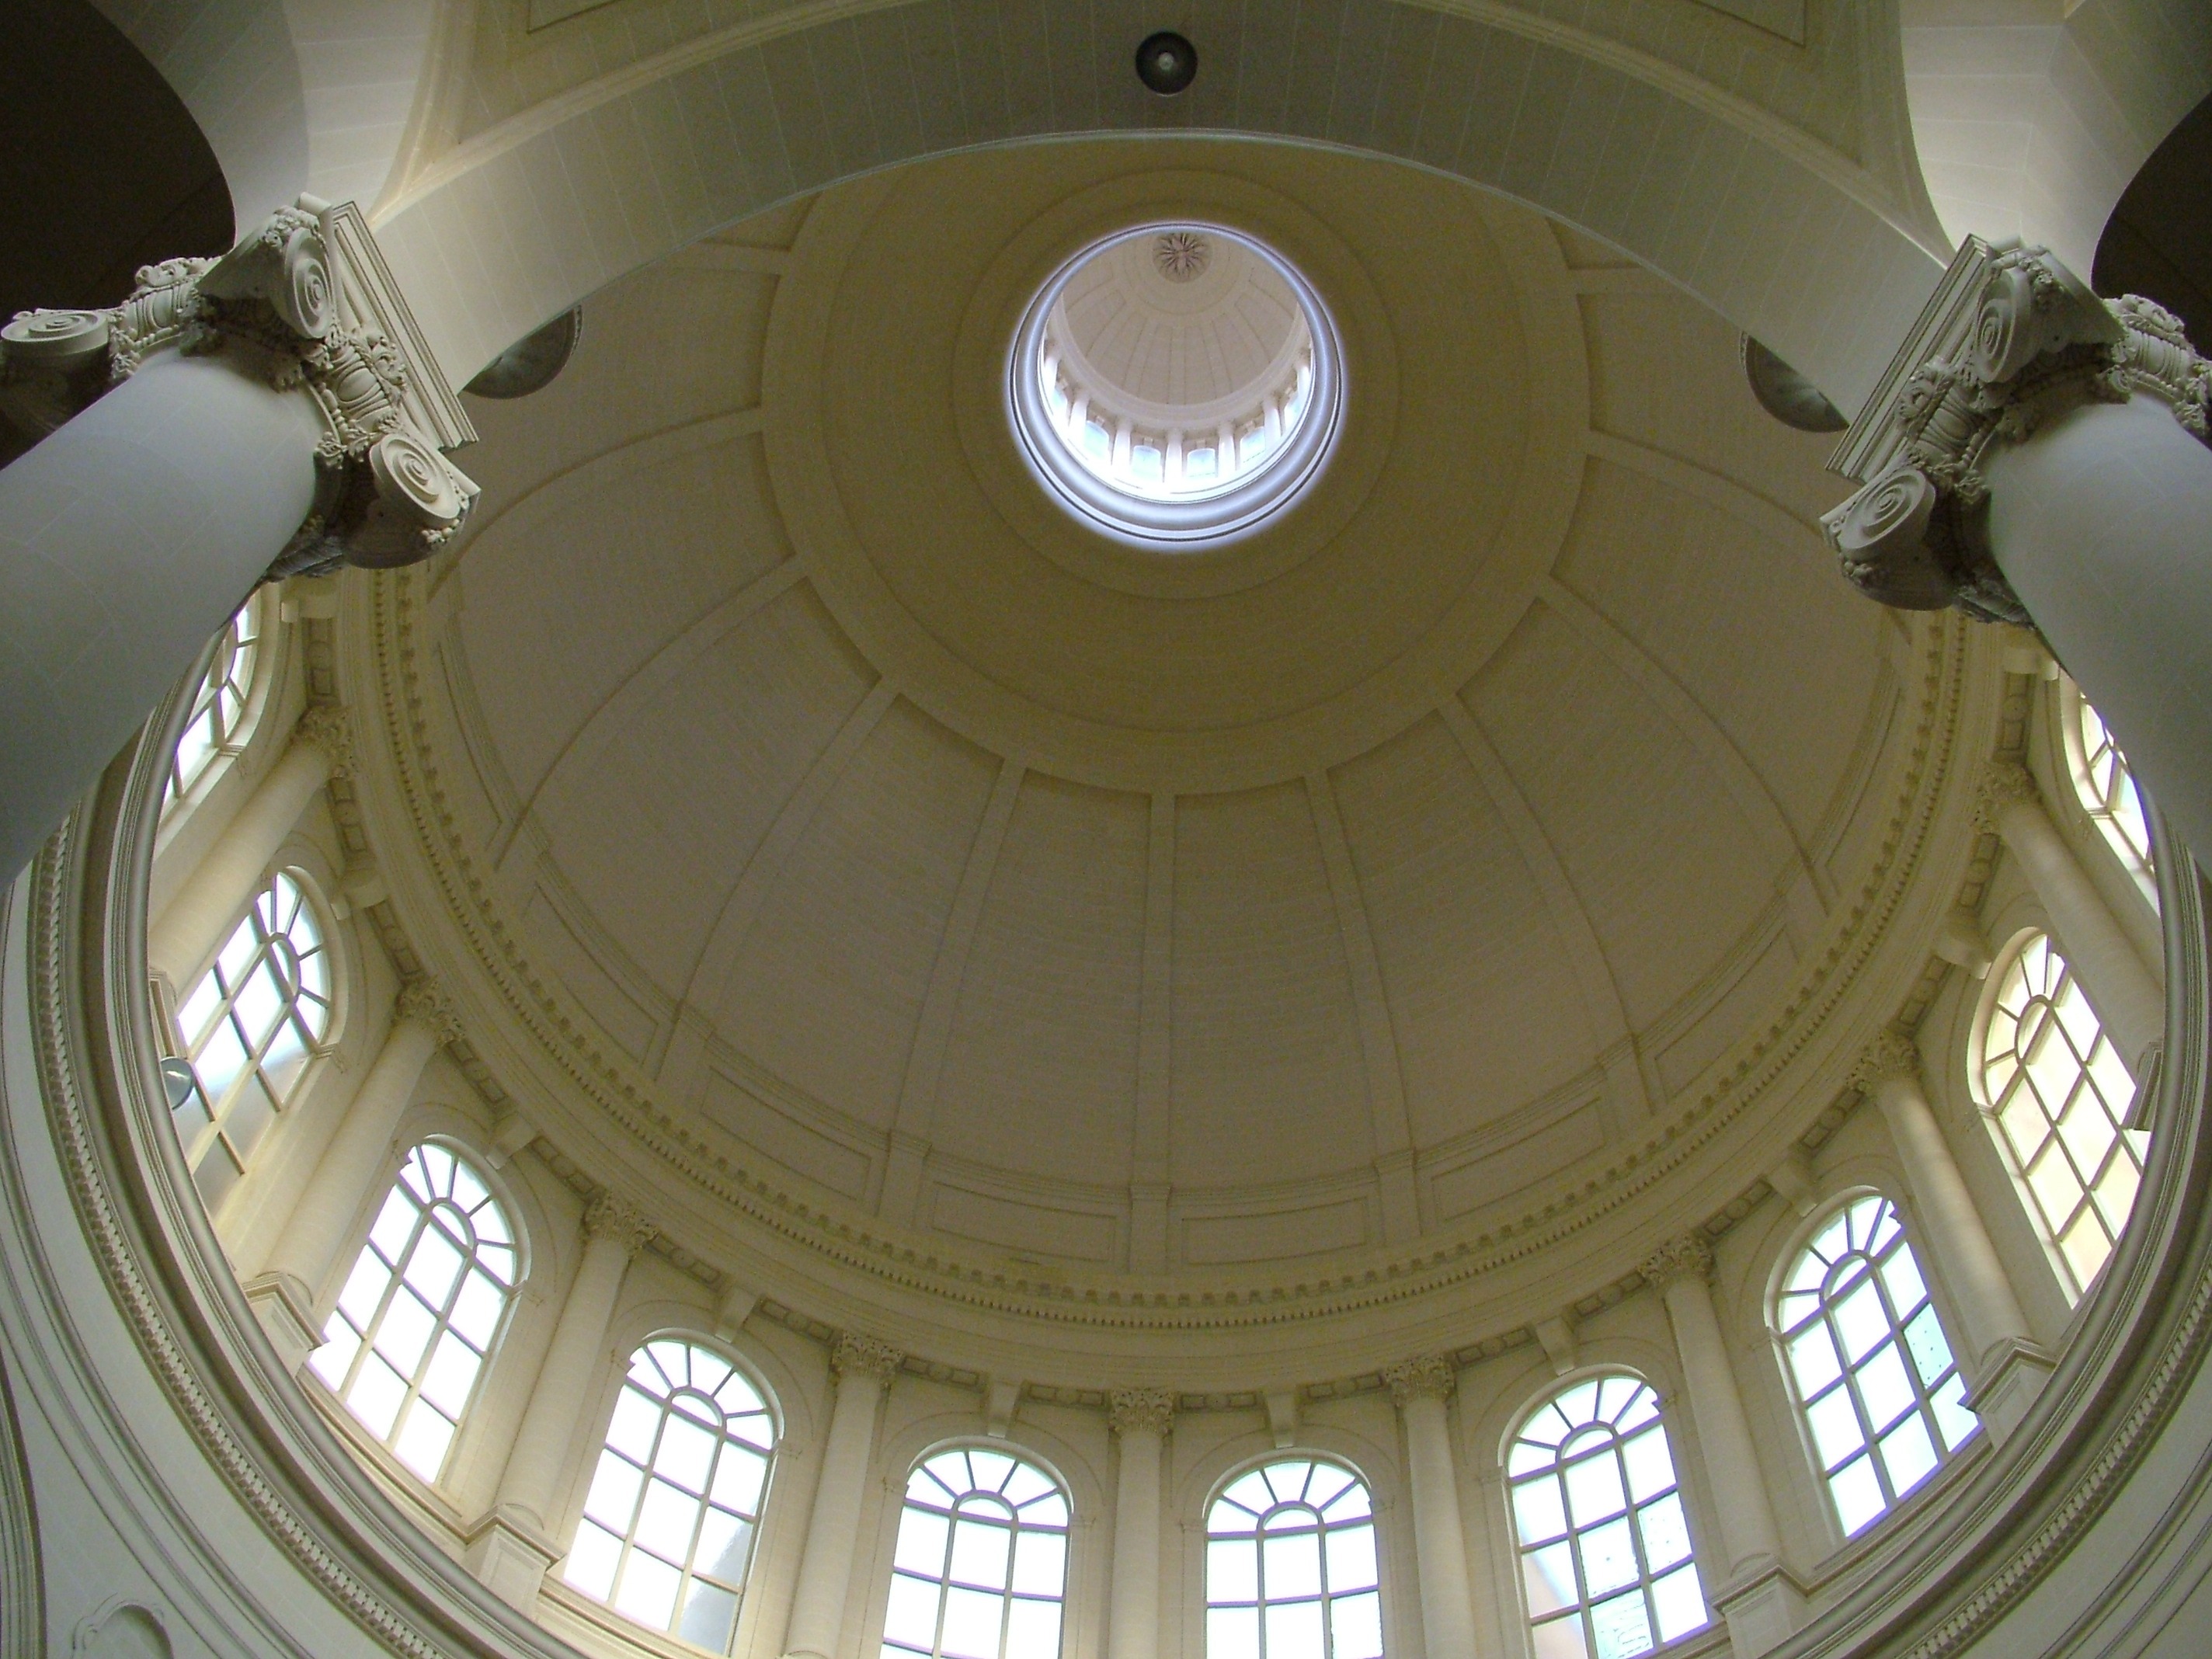
architecture, window, building, ceiling, church, lighting, circle, symmetry, malta, dome, gozo, daylighting